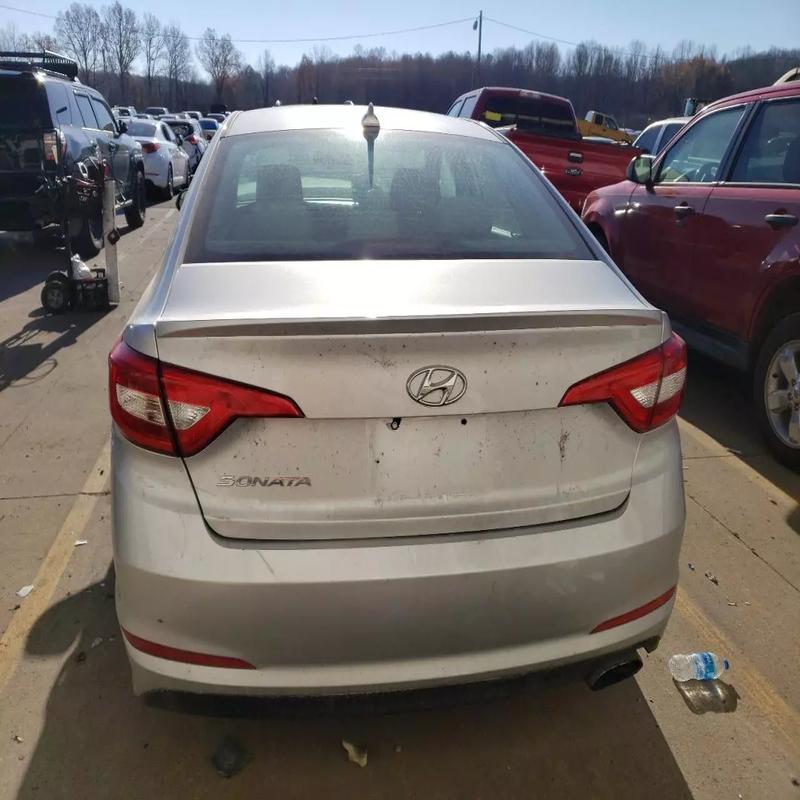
Aucun dommage détecté.
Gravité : aucun